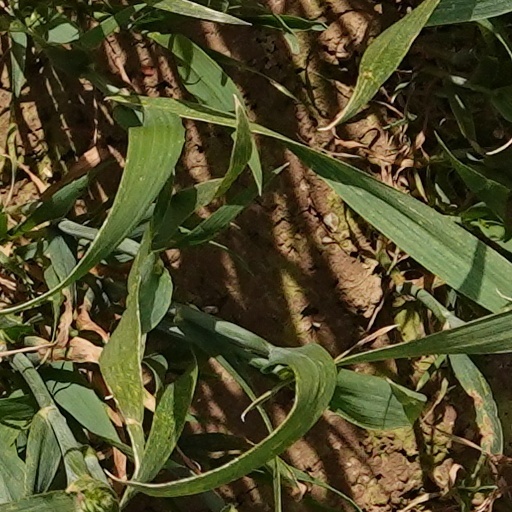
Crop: wheat